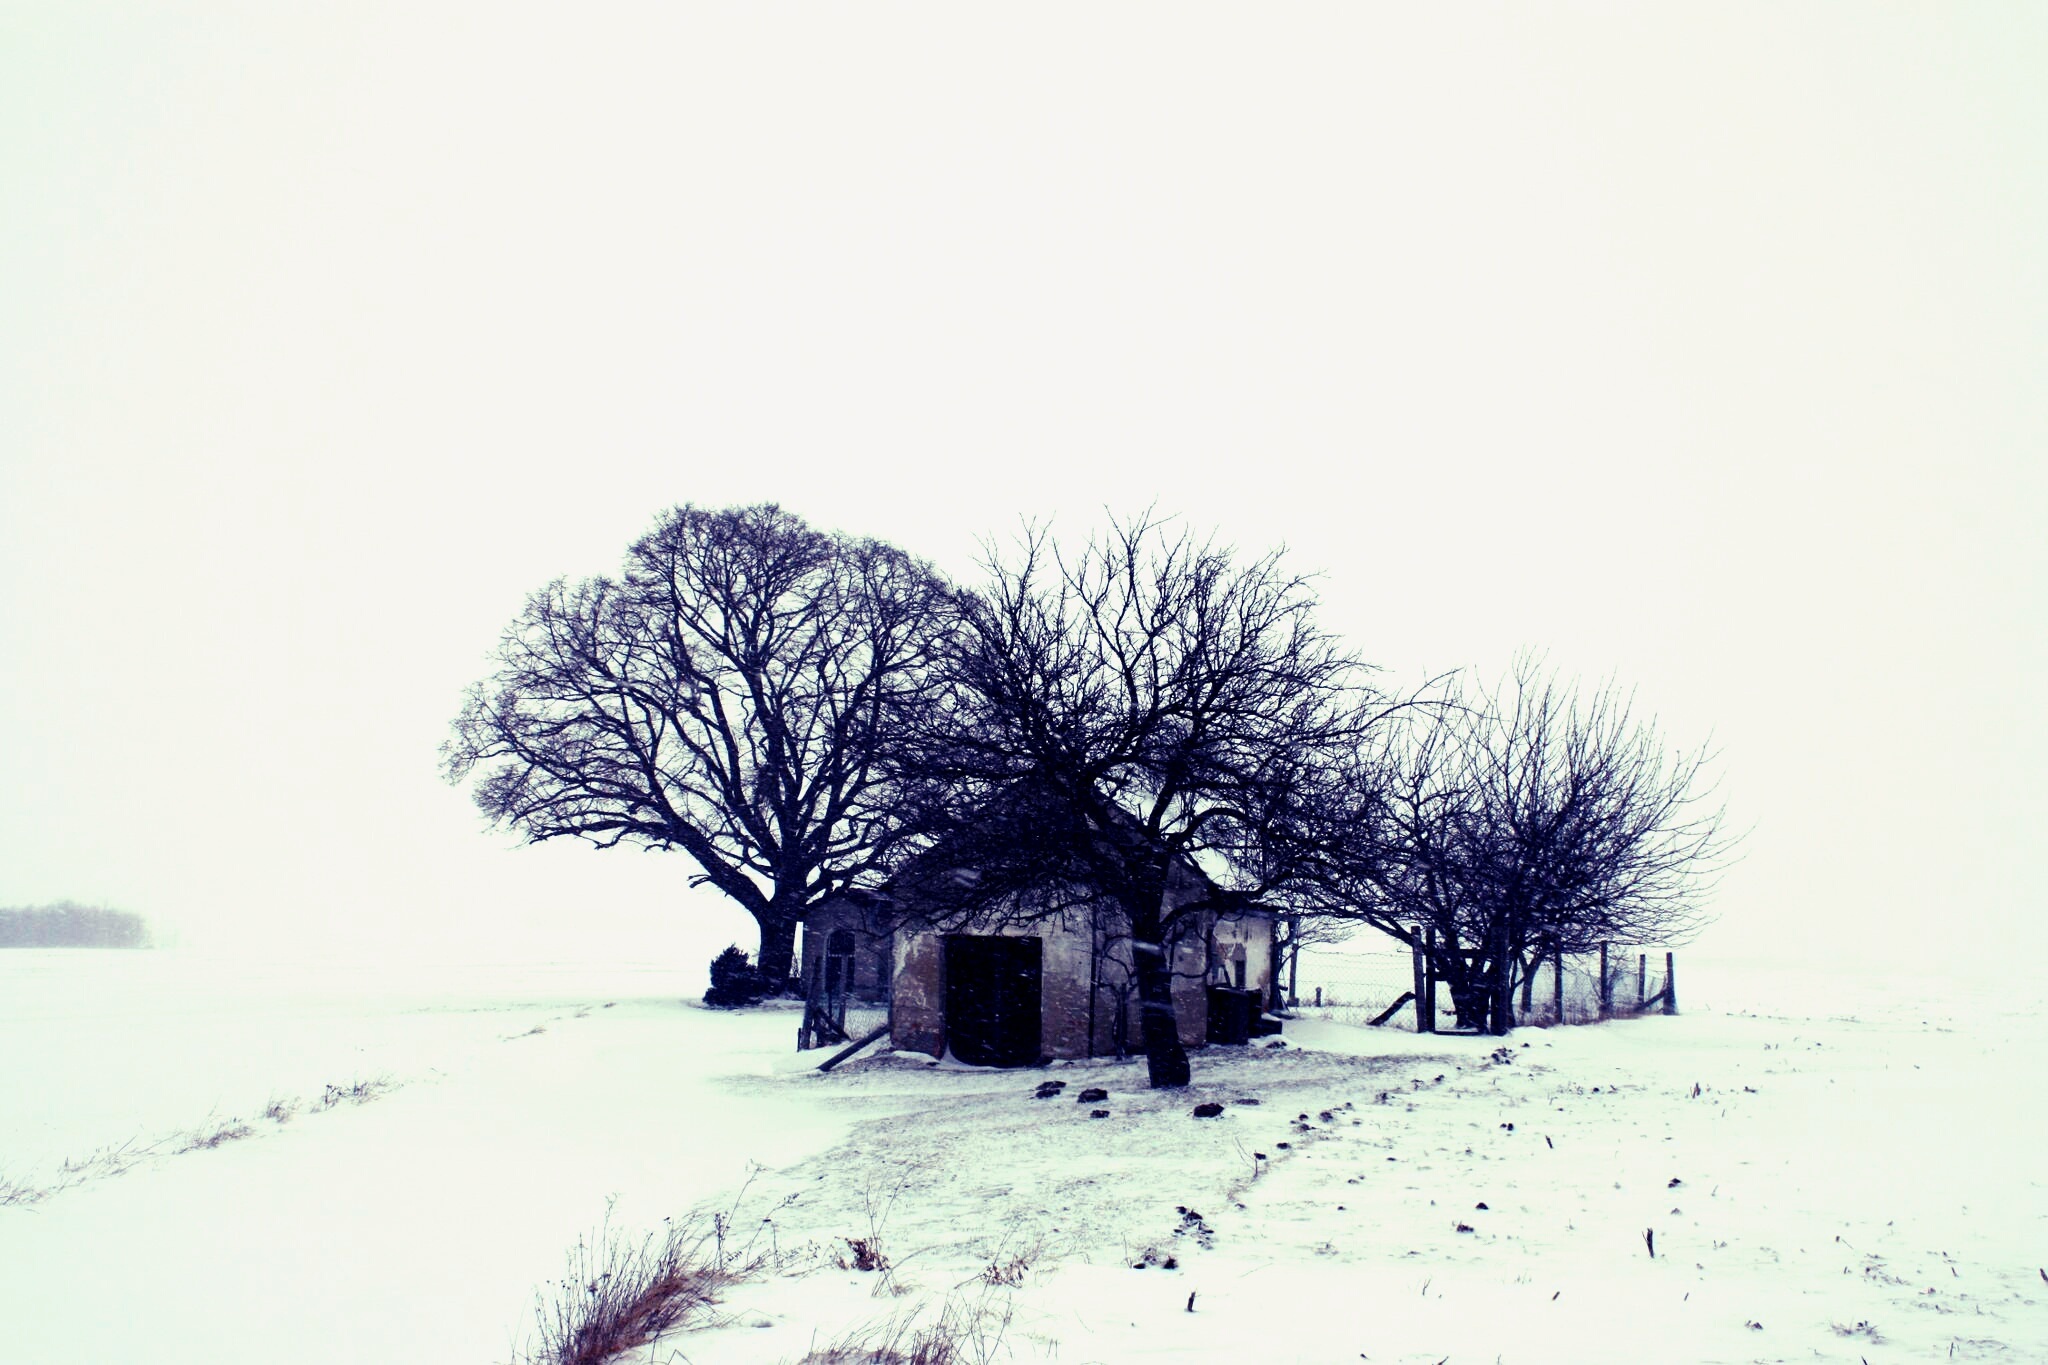
landscape, tree, nature, branch, snow, cold, winter, morning, frost, home, weather, snowy, season, blizzard, mood, away, wintry, wasteland, freezing, atmospheric phenomenon, woody plant, winter storm